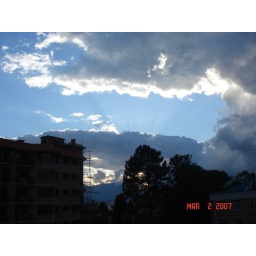
clouds in sky